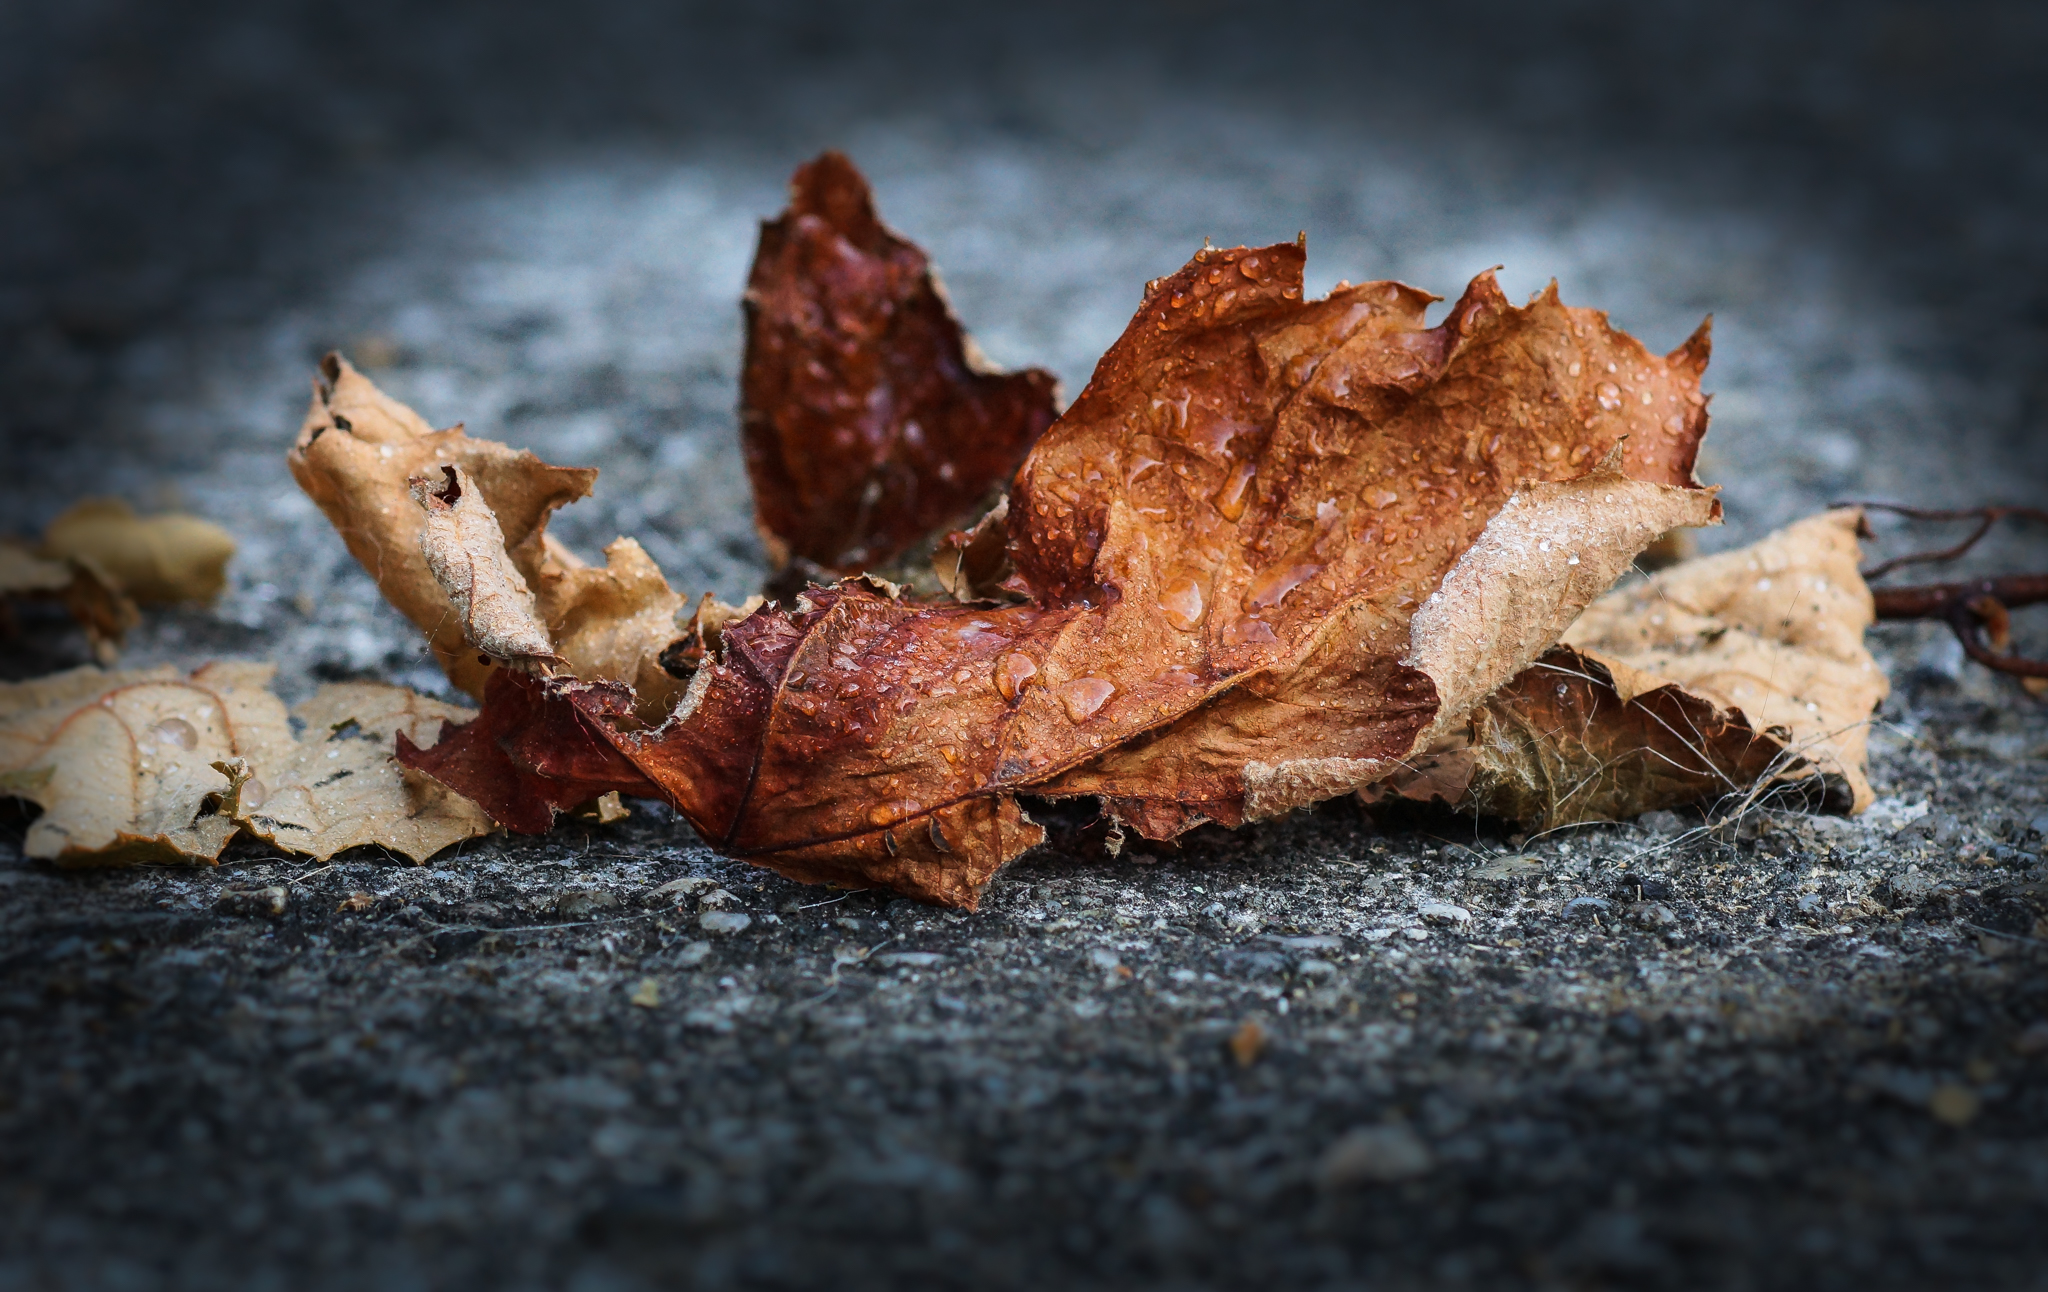
tree, nature, plant, wood, photography, leaf, flower, frost, autumn, soil, season, close up, leaves, naturaleza, hojas, a77, ggl1, gaby1, xovesphoto, sonya77, minolta100mm, macro photography